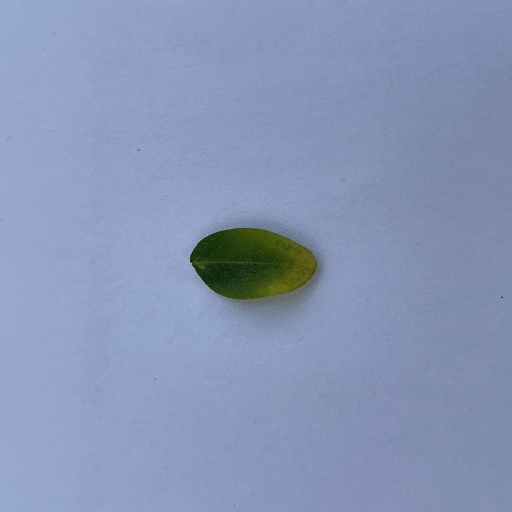
Species: Sojina
Leaf condition: Bacterial Spot